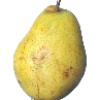
Label: pear_monster